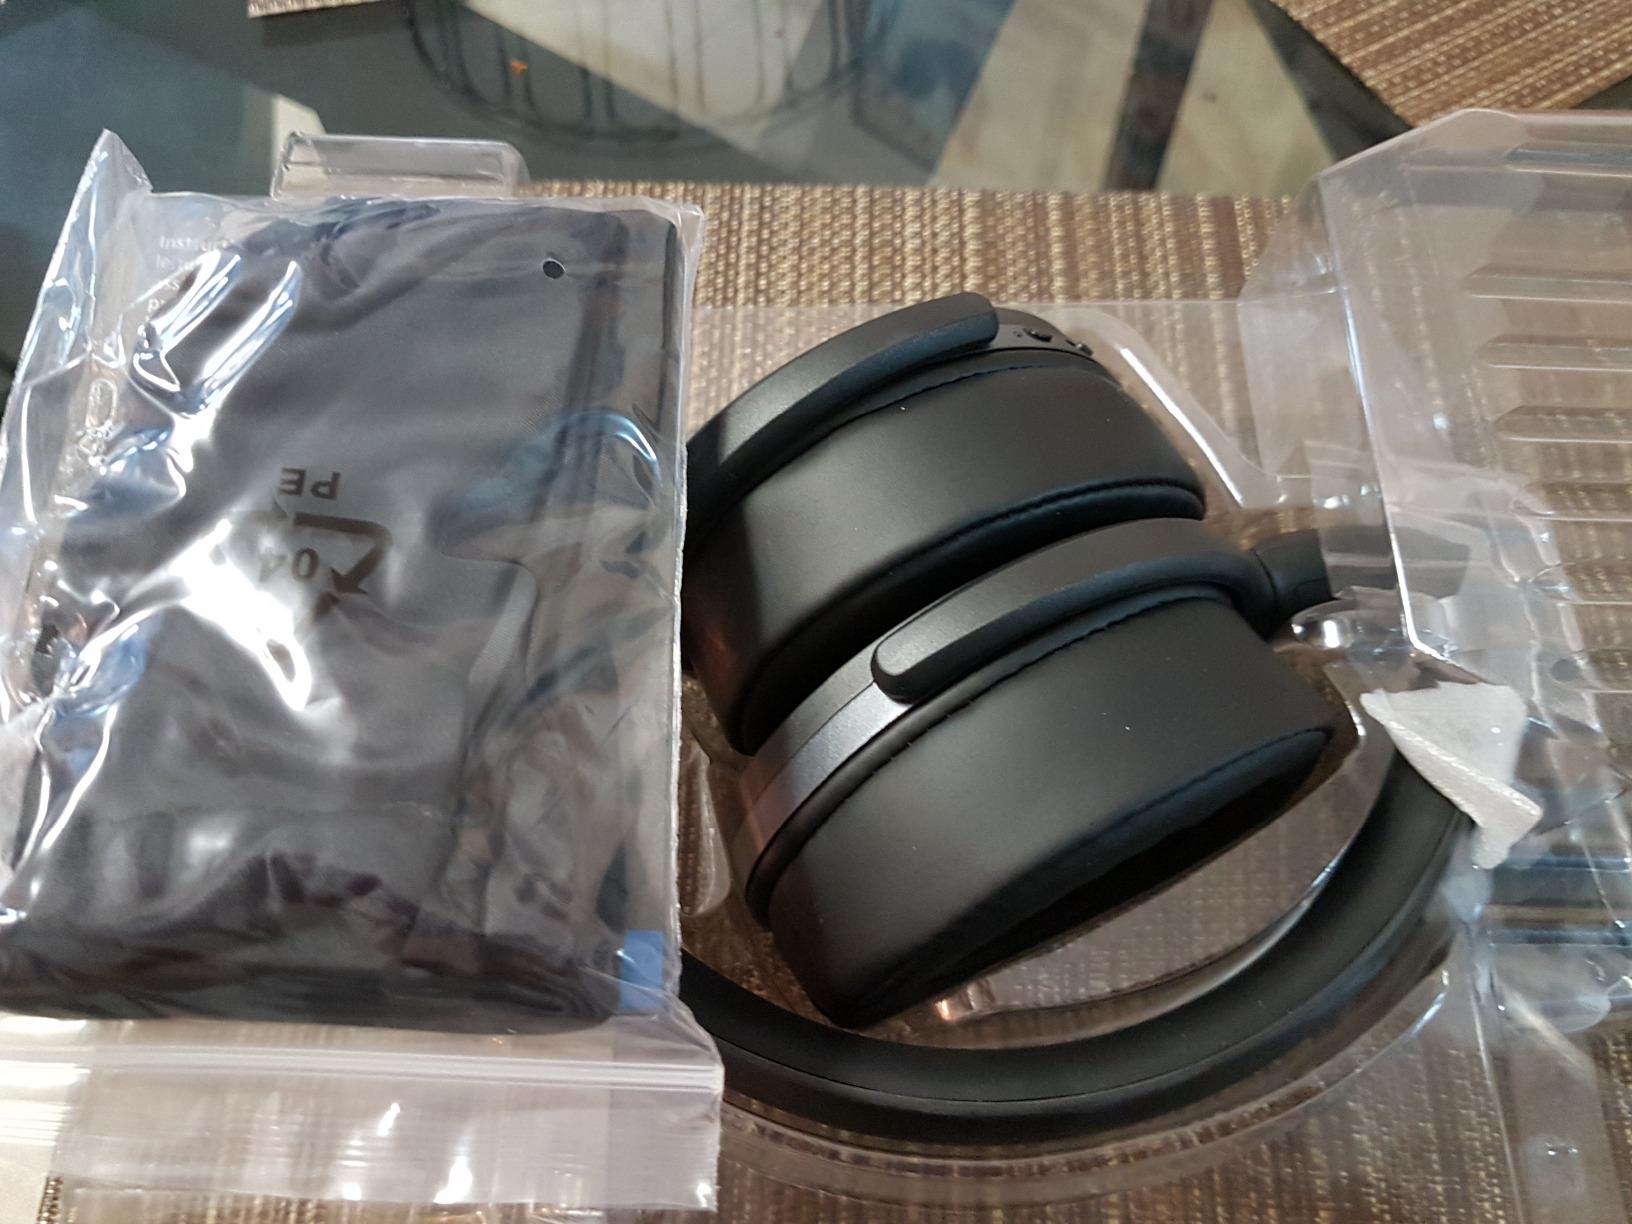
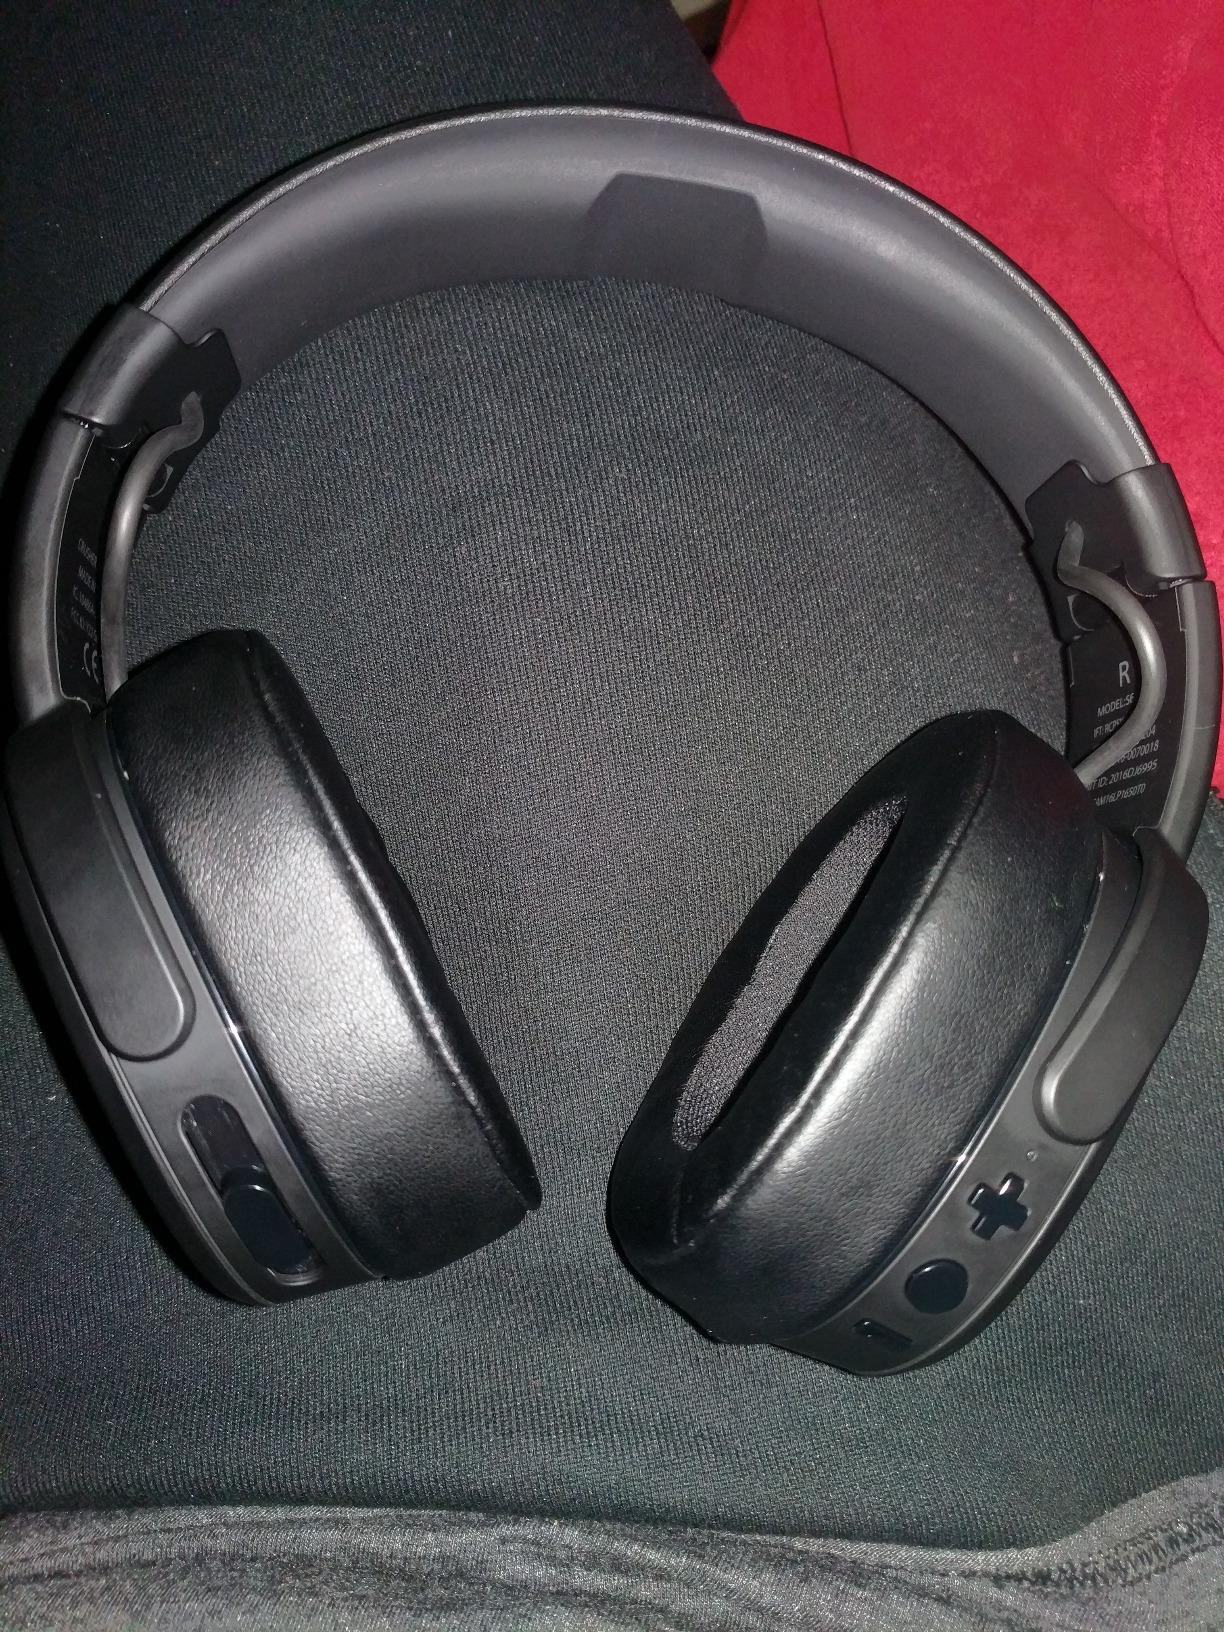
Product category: headphones
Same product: no